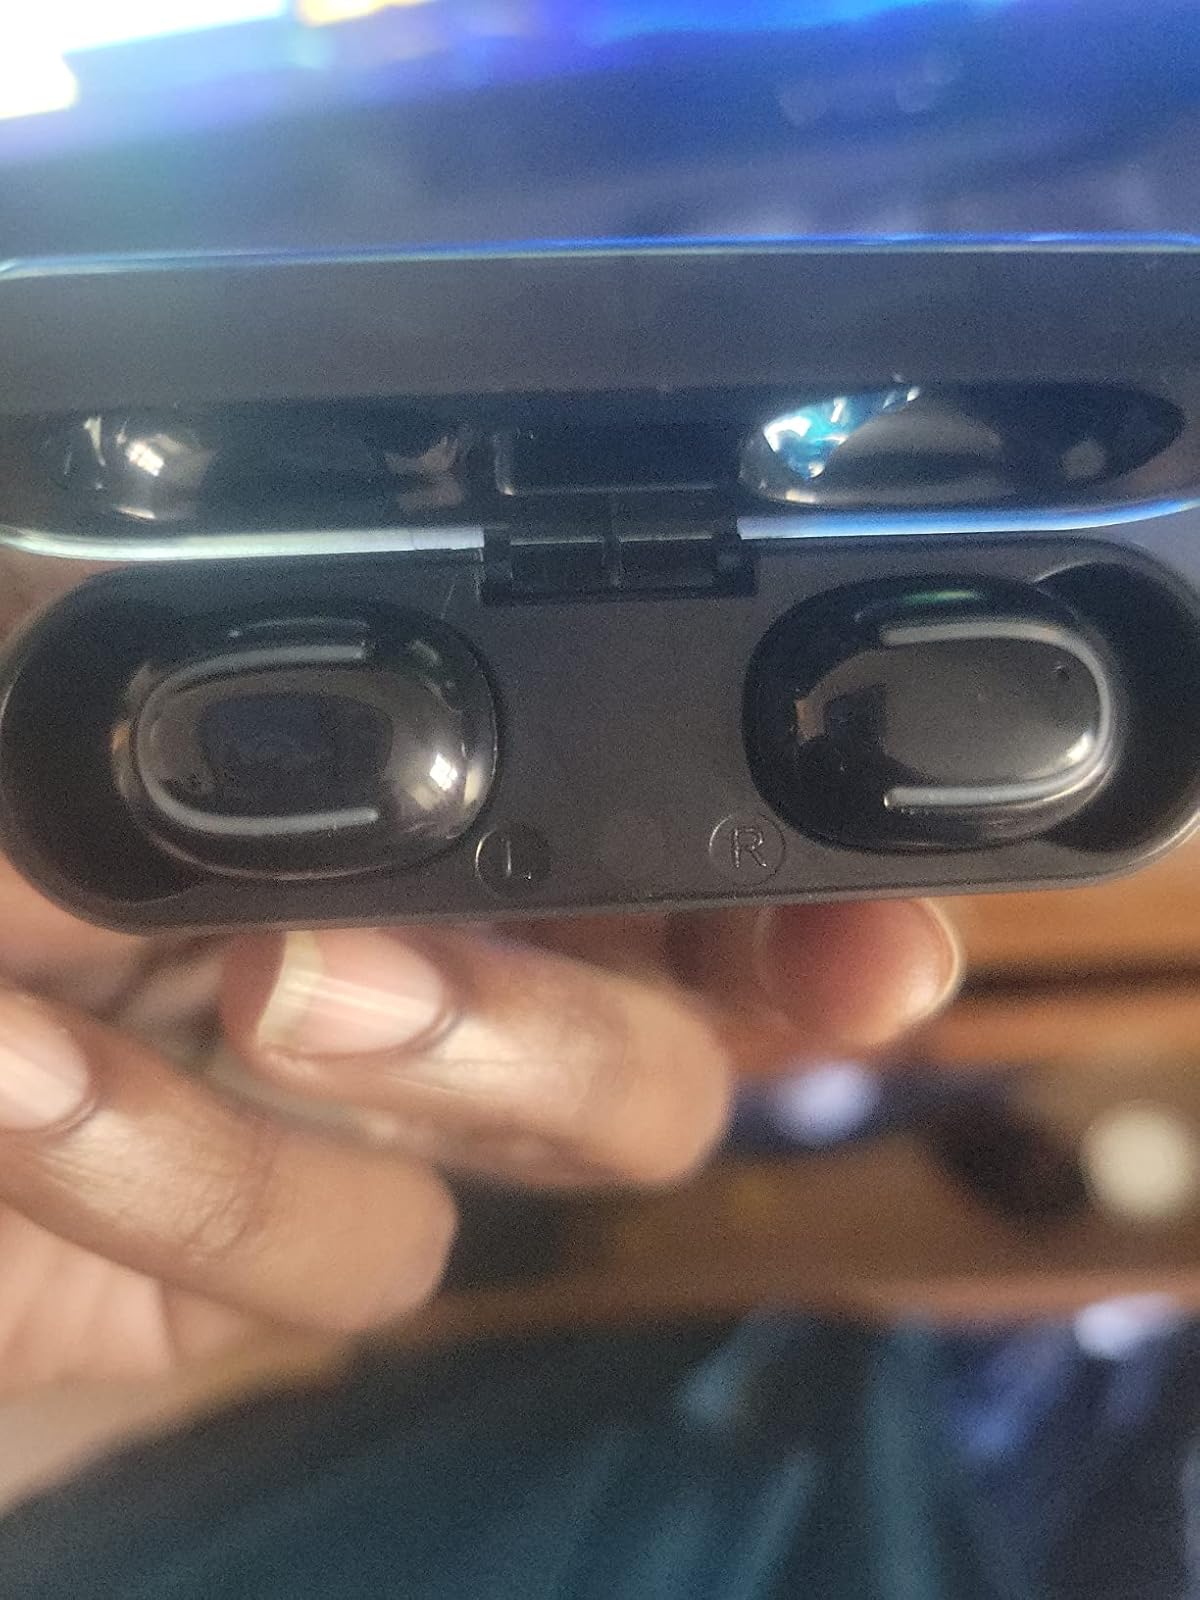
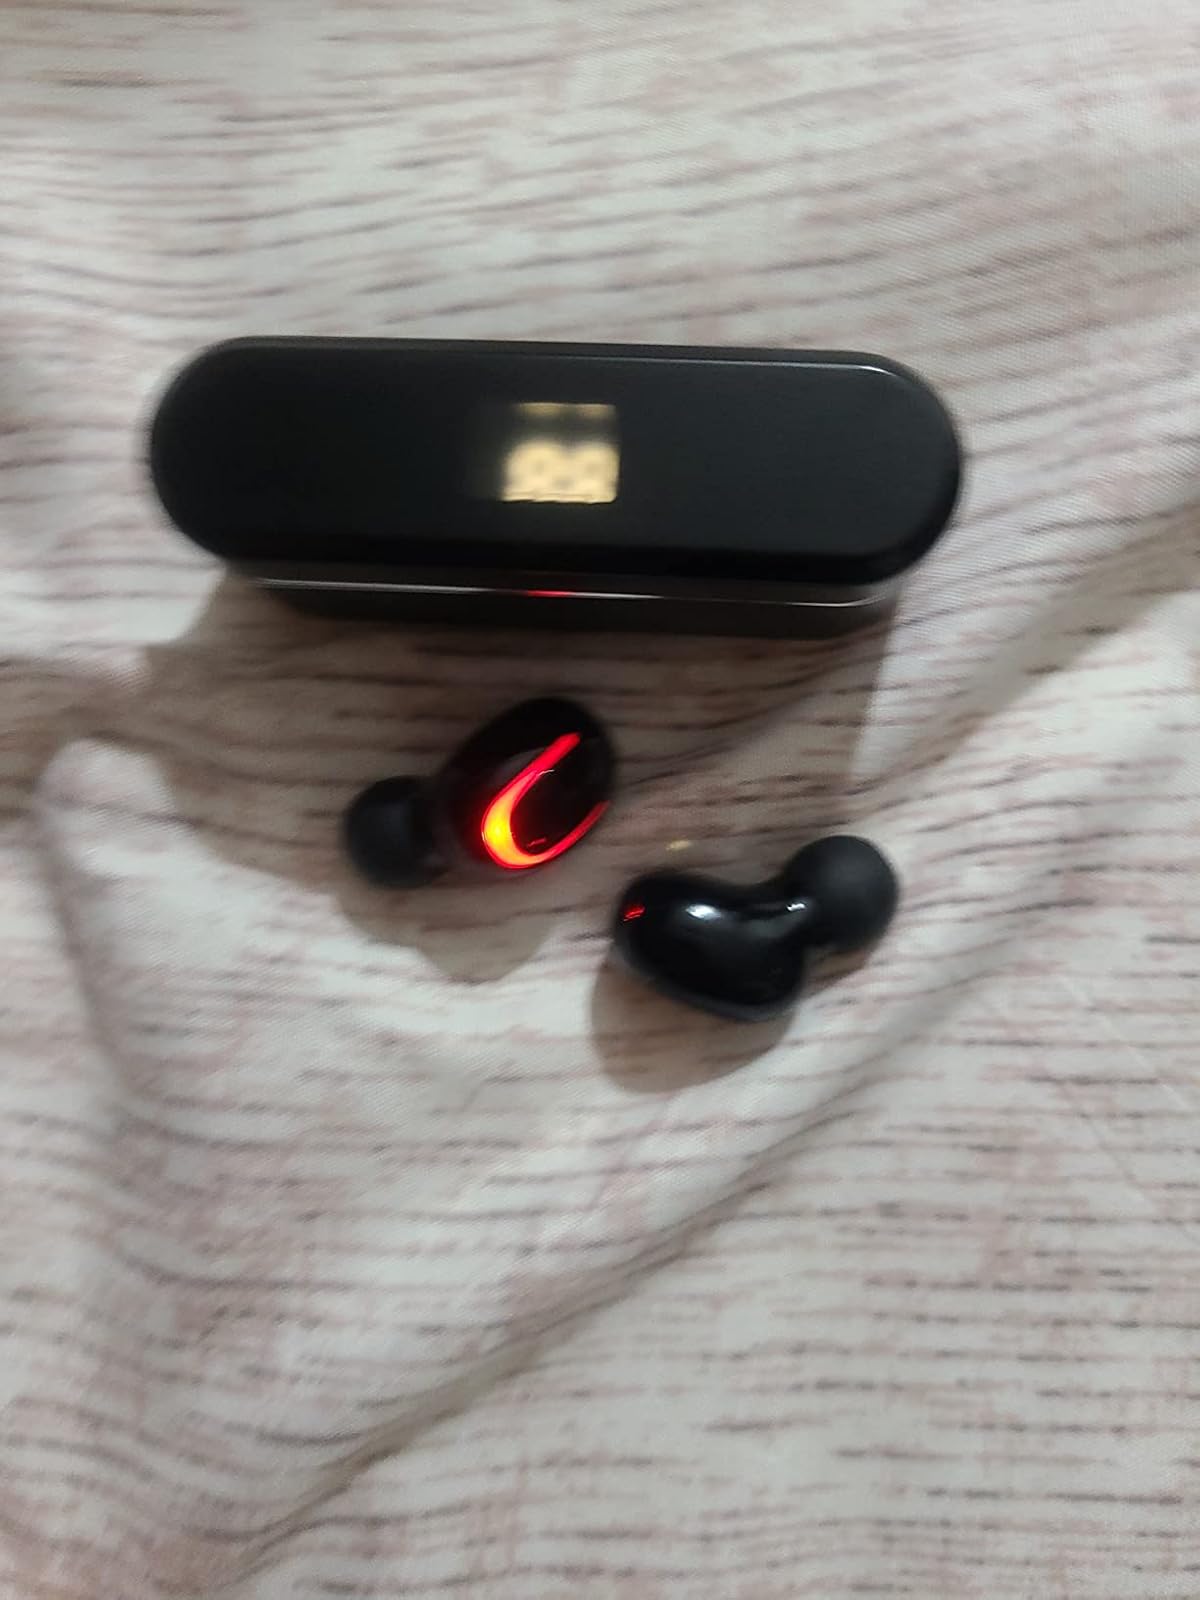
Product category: earbuds
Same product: yes